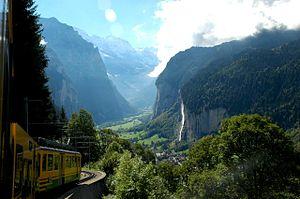
La Suisse, en forme longue la Confédération suisse est un pays d'Europe centrale et, selon certaines définitions, de l'Ouest, formé de 26 cantons, avec Berne pour capitale de facto, parfois appelée « ville fédérale ». La Suisse est bordée par l'Allemagne au nord, l'Autriche et le Liechtenstein à l'est-nord-est, l'Italie au sud et au sud-est et la France à l'ouest. C'est un pays sans côte océanique, mais qui dispose d'un accès direct à la mer par le Rhin. La superficie de la Suisse est de 41 285 km². Elle est géographiquement divisée entre les Alpes, le plateau suisse et le Jura. Les Alpes occupent la majeure partie du territoire. La population de la Suisse dépasse les 8,5 millions d'habitants et elle se concentre principalement sur le plateau, là où se trouvent les plus grandes villes. Parmi elles, Zurich, Genève et Bâle sont les agglomérations les plus importantes du pays en termes économiques et de population, et des villes mondiales où se trouvent le siège d'organisations internationales et des aéroports de dimension internationale.